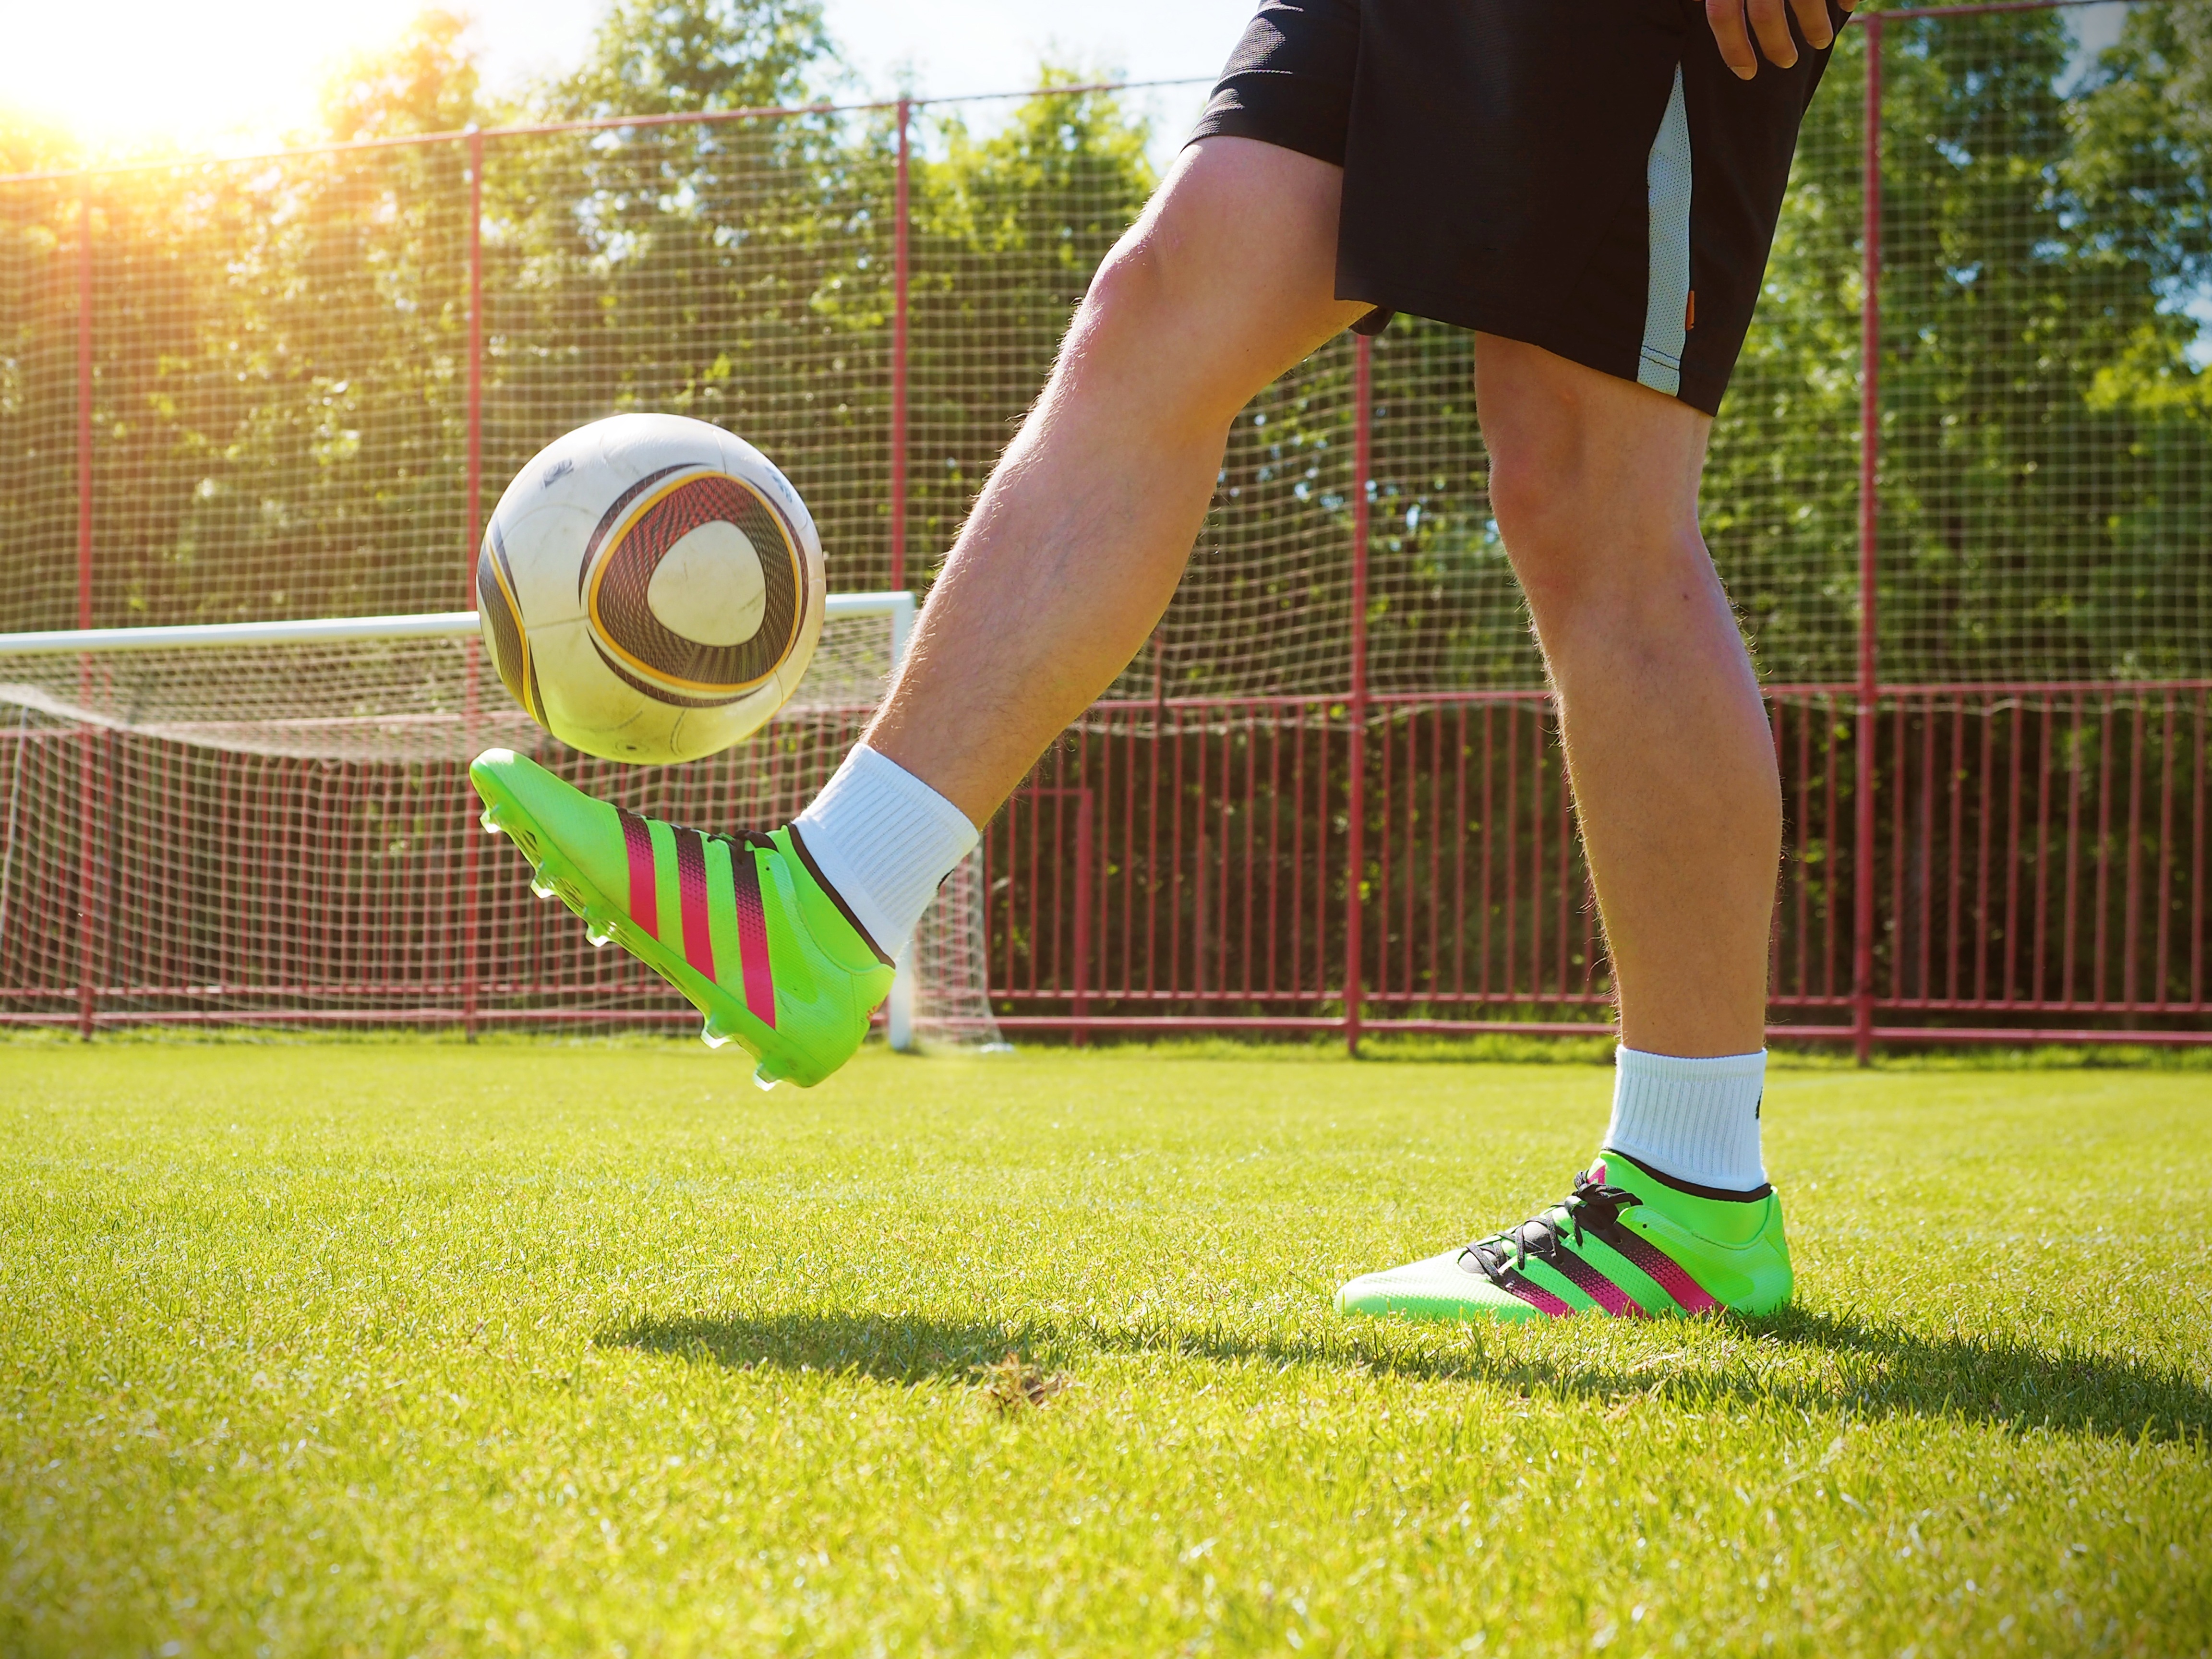
man, grass, field, lawn, play, balloon, green, soccer, playing, football, goal, player, sports, sneakers, ball, cleats, kick, football player, hraj c fotbal